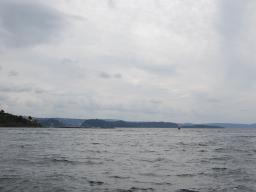
Label: Background_without_leaves